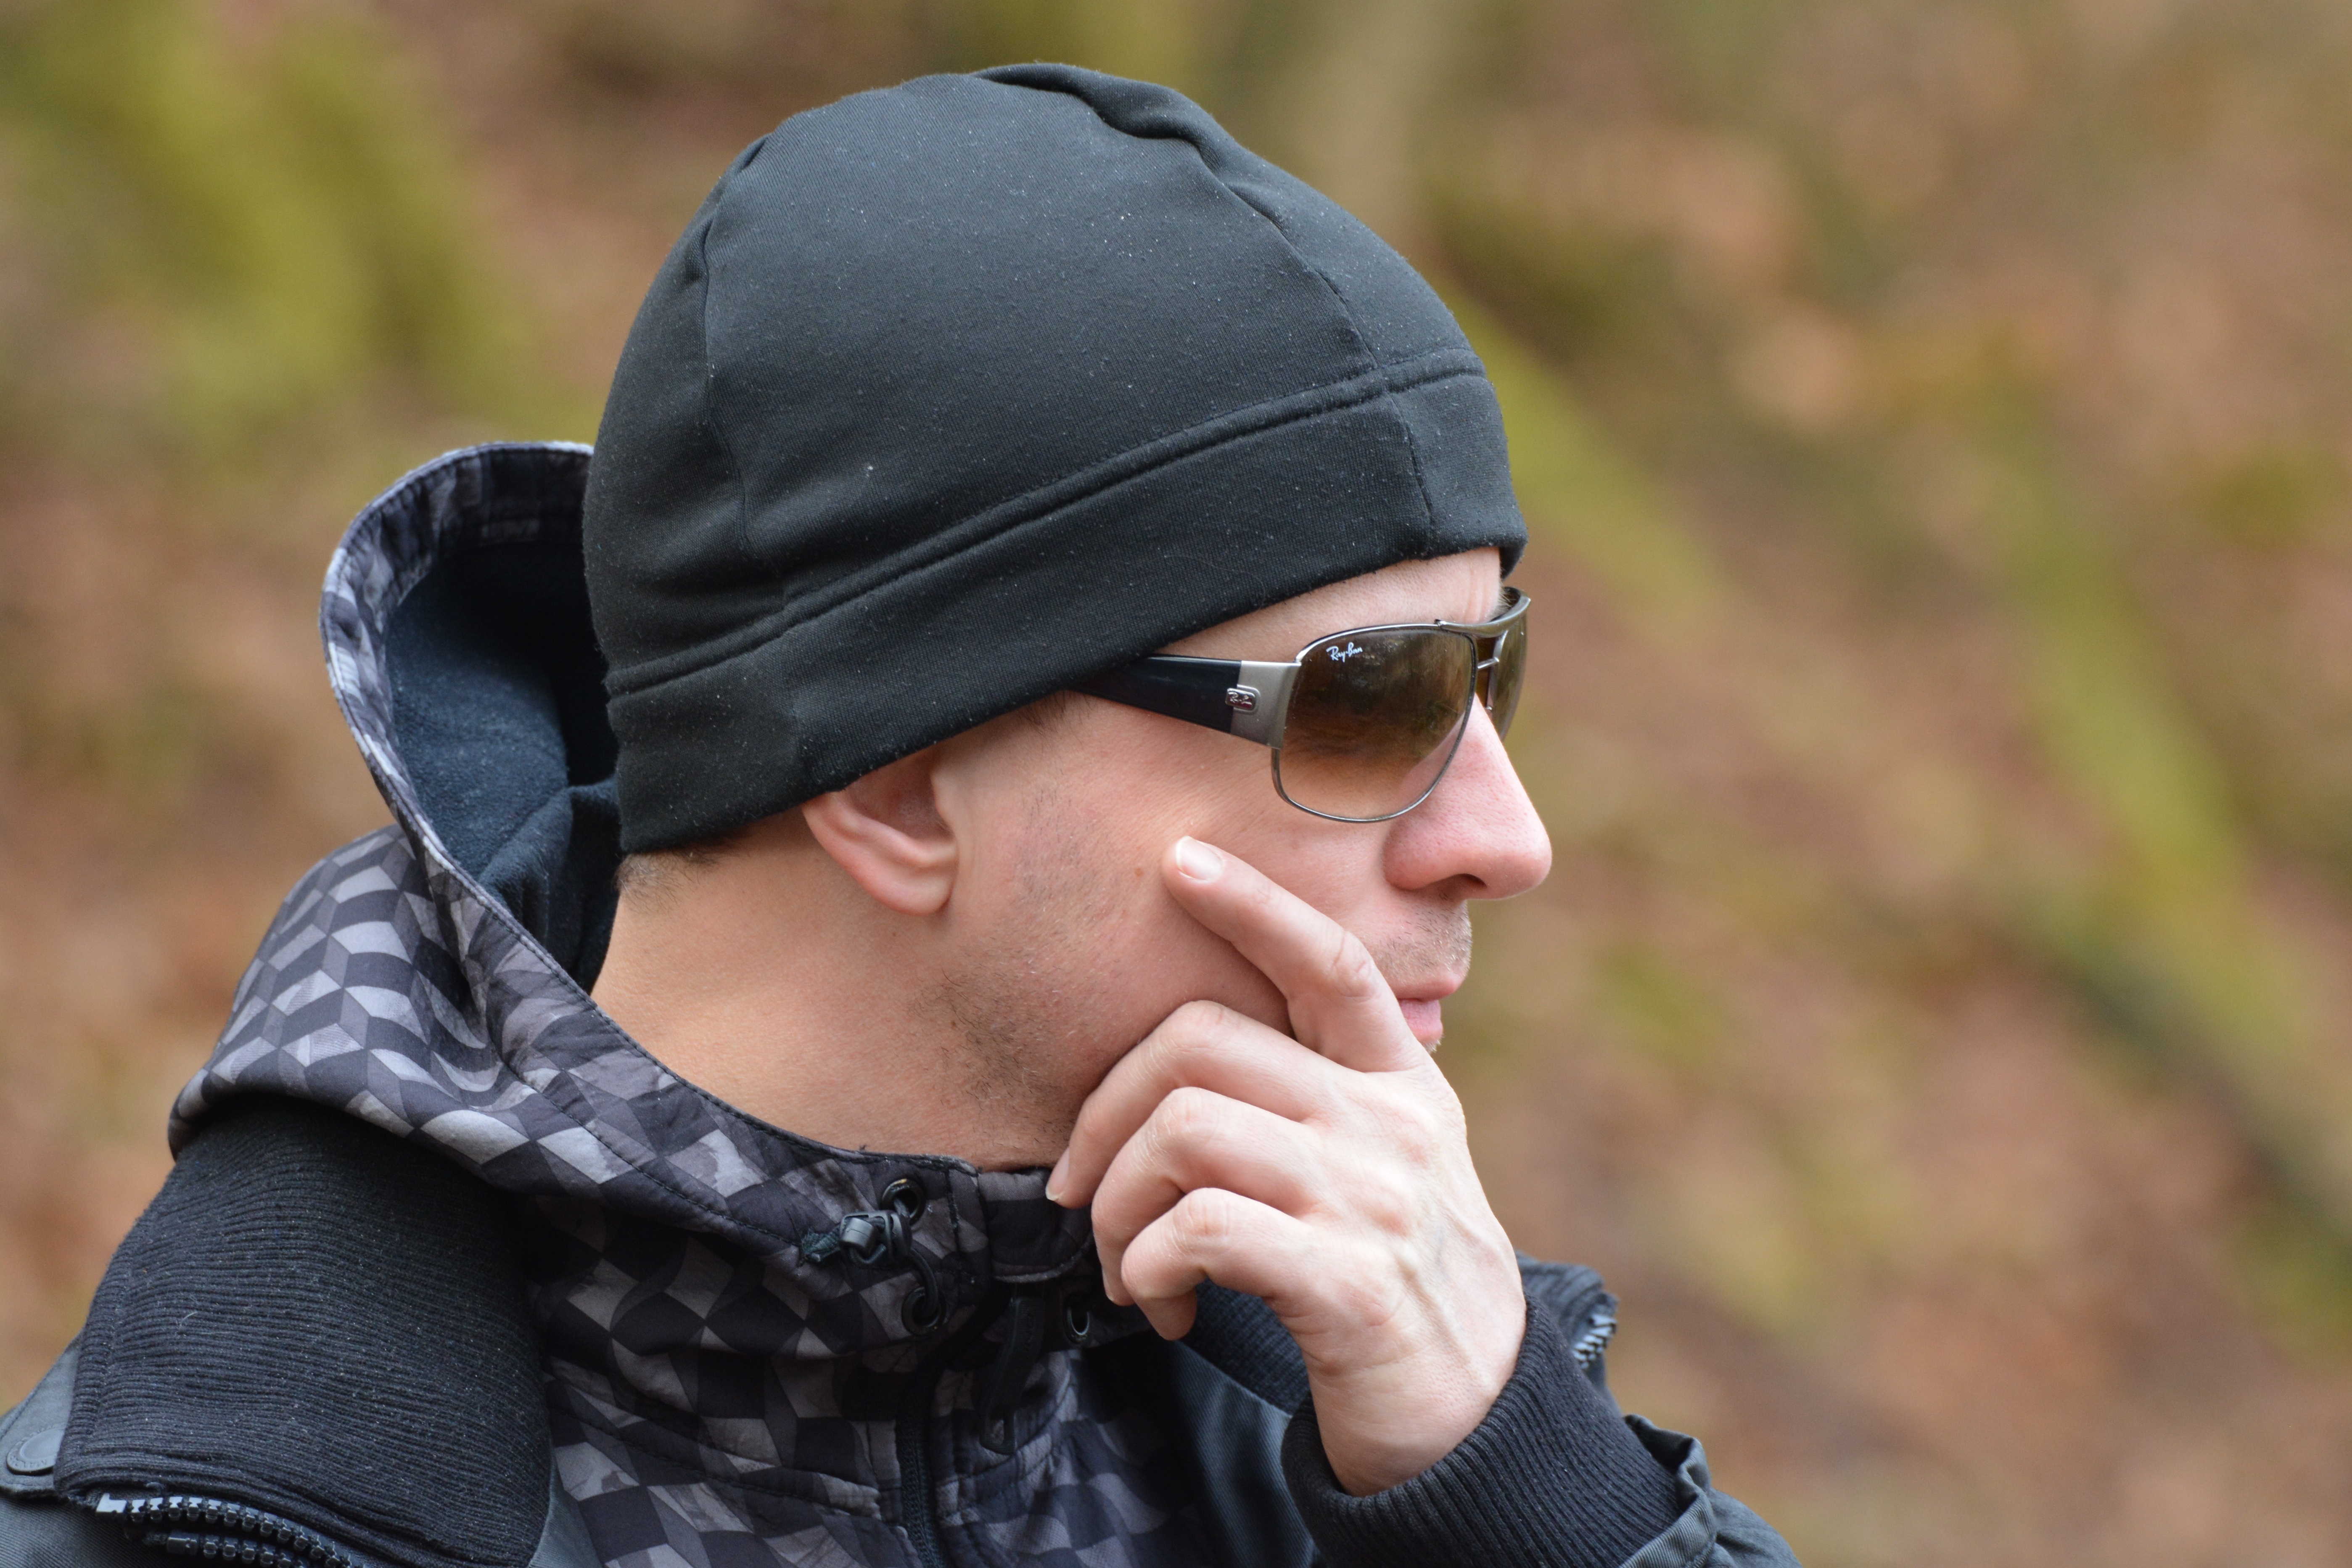
man, people, portrait, think, hat, clothing, sunglasses, cap, fashion accessory